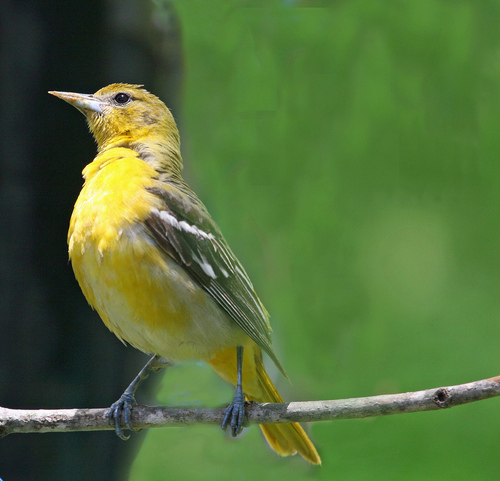
this bird is yellow on the head chest and tail feathers, with a golden tinge to the wings.
a small yellow bird with green wings and small pointed beak.
a medium sized bird with a yellow breast and a flat bill and blue feet
this bird is smaller, its yellow with some green feathers, its bill is smaller but pointy.
this bird has a medium beak with mostly yellow feathers
this bird has wings that are grey and has a yellow bellya yellow bird with brown and white wings and a pointed bill.
small in size, yellow belly, green wings, and a short pointed bill.
the bird has a yellow belly, small bill and green back.
a small bird with a yellow breast and a short pointed beak.
Species: Baltimore Oriole